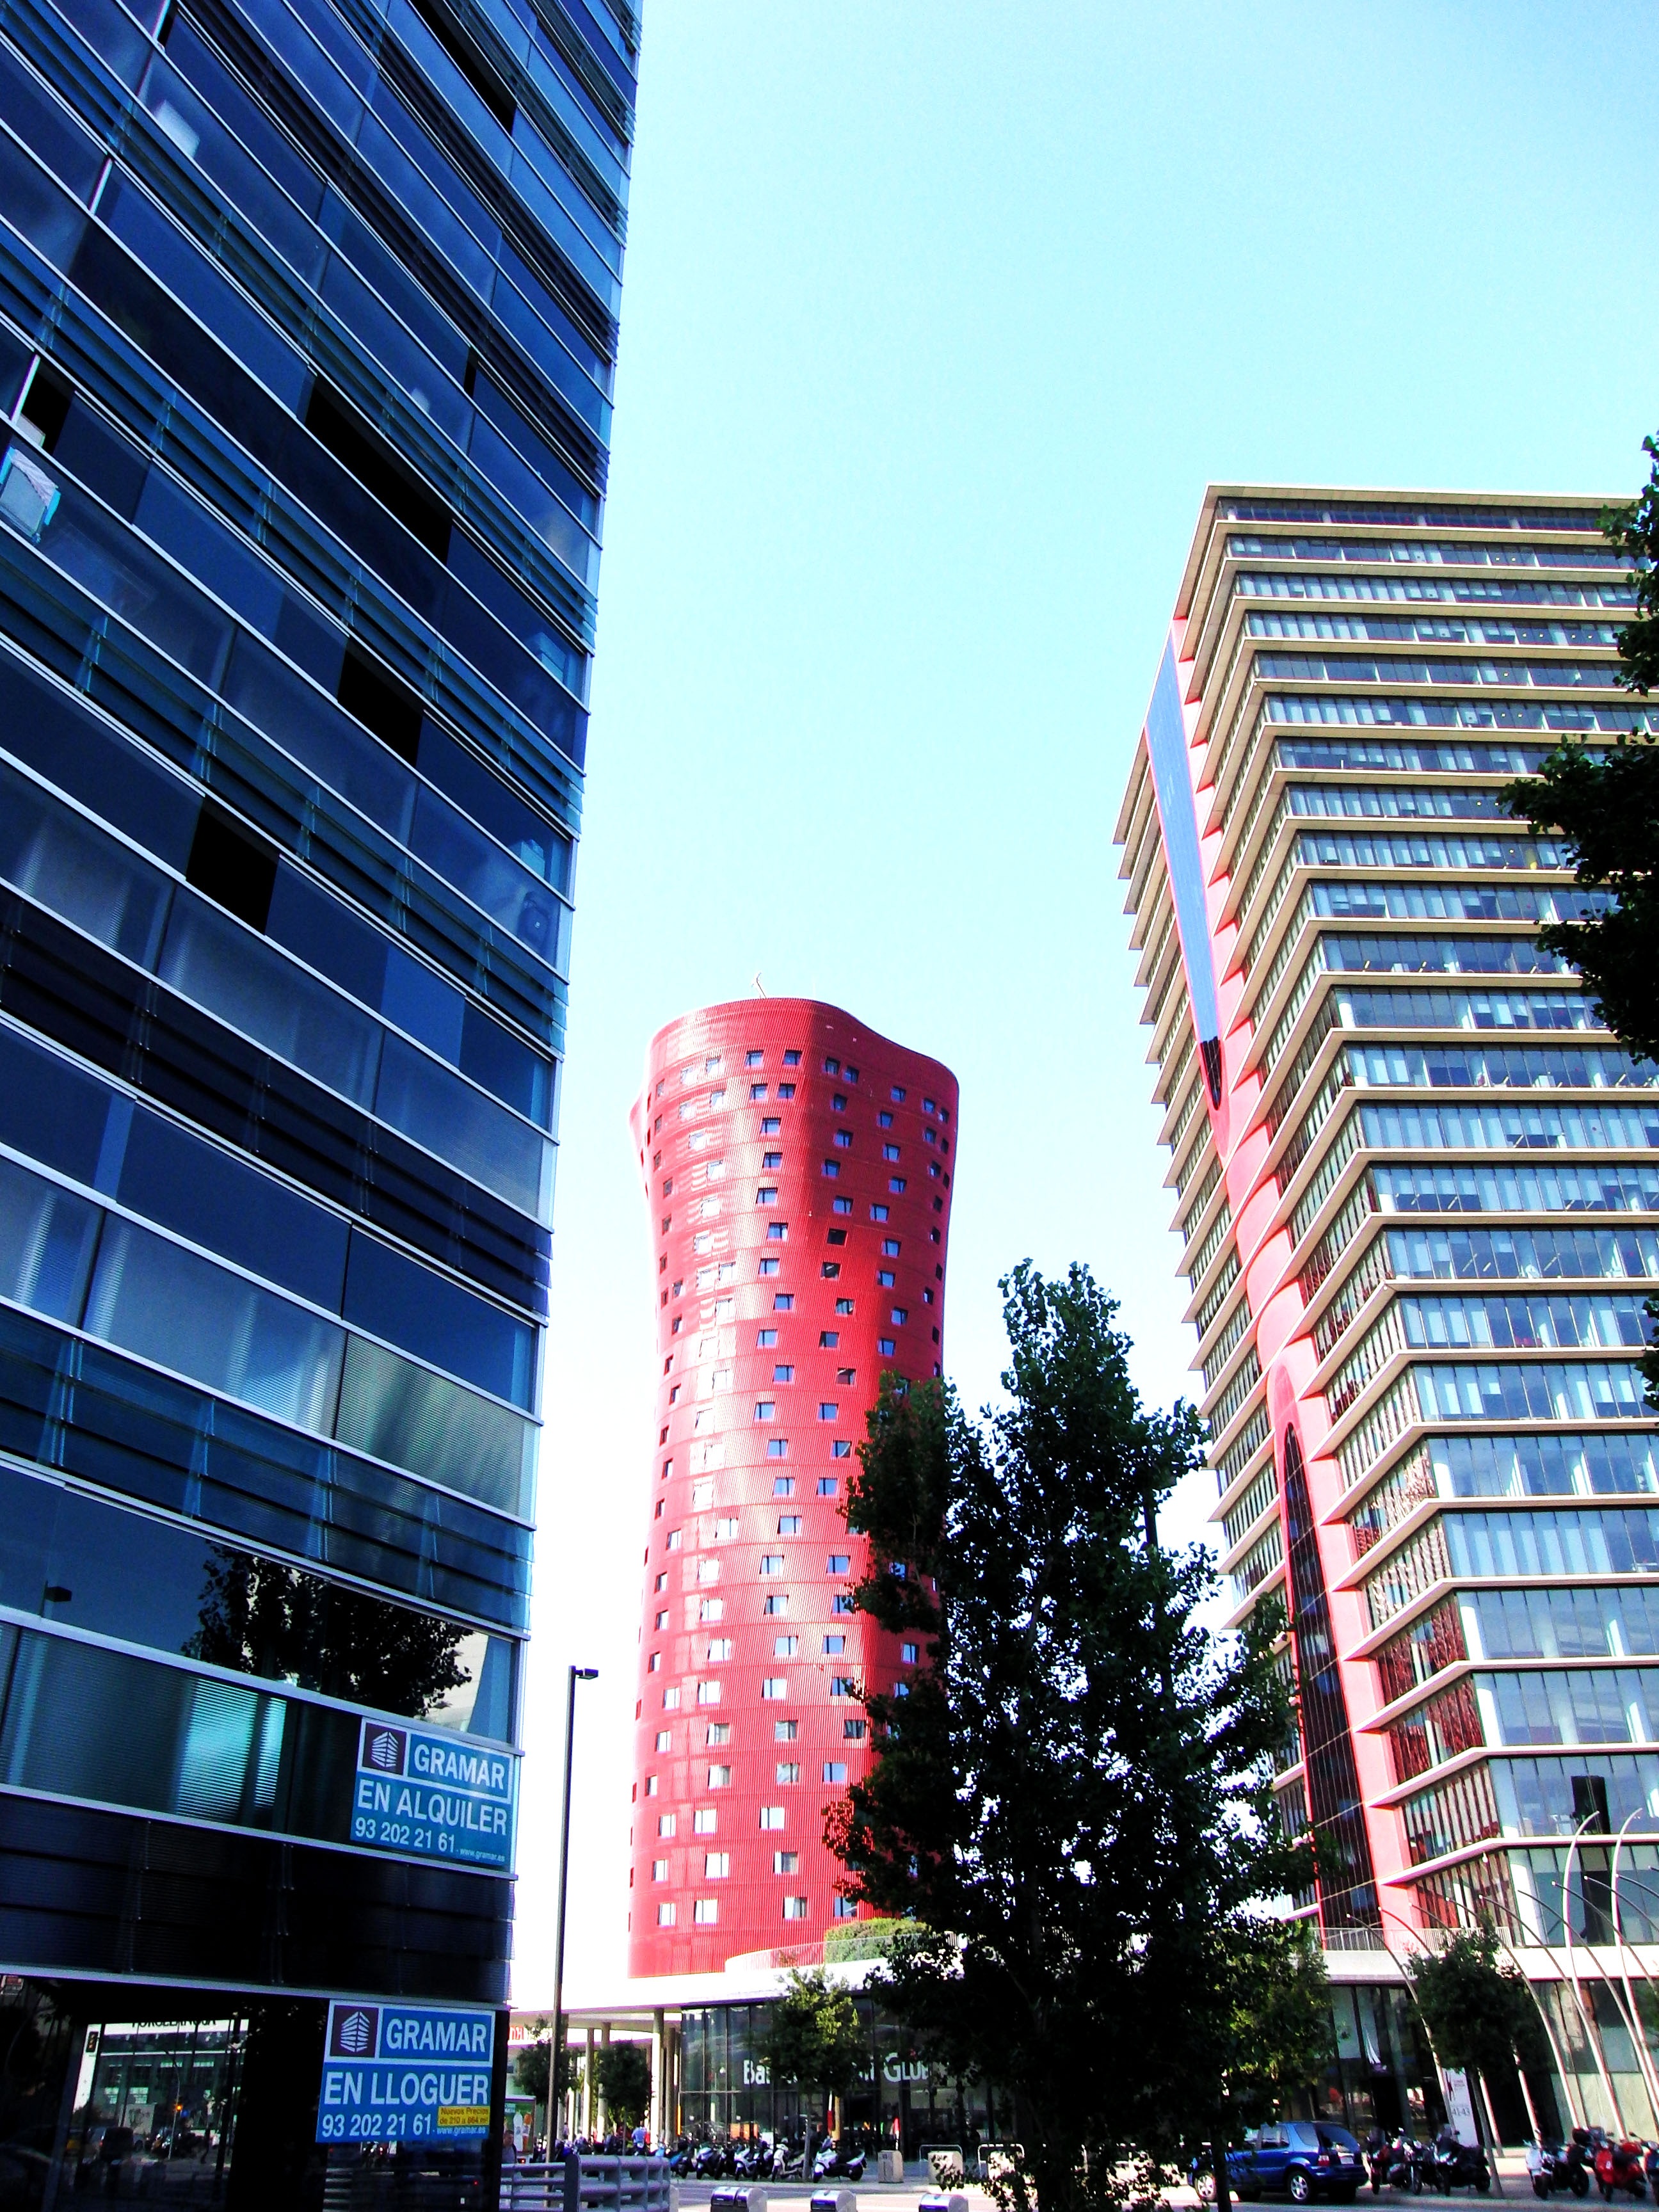
architecture, sky, skyline, glass, building, city, skyscraper, urban, cityscape, downtown, construction, tower, plaza, landmark, facade, blue, tower block, modern architecture, offices, metropolis, cities, condominium, urban area, human settlement, metropolitan area, hospitalet